Jainism

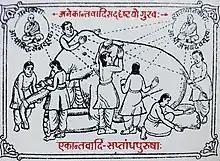
Jain temple painting explaining Anekantavada with Blind men and an elephant

The second main principle of Jainism is "anekāntavāda", from "anekānta" ("many-sidedness," etymologically "non-oneness" or "not being one") and "vada" ("doctrine"). The doctrine states that truth and reality are complex and always have multiple aspects. It further states that reality can be experienced, but cannot be fully expressed with language. It suggests that human attempts to communicate are "Naya", "partial expression of the truth". According to it, one can experience the taste of truth, but cannot fully express that taste through language. It holds that attempts to express experience are "syāt", or valid "in some respect", but remain "perhaps, just one perspective, incomplete". It concludes that in the same way, spiritual truths can be experienced but not fully expressed. It suggests that the great error is belief in "ekānta" (one-sidedness), where some relative truth is treated as absolute. The doctrine is ancient, found in Buddhist texts such as the "Samaññaphala Sutta". The Jain Agamas suggest that Mahāvīra's approach to answering all metaphysical philosophical questions was a "qualified yes" ("syāt"). These texts identify "anekāntavāda" as a key difference from the Buddha's teachings. The Buddha taught the Middle Way, rejecting extremes of the answer "it is" or "it is not" to metaphysical questions. The Mahāvīra, in contrast, taught his followers to accept both "it is", and "it is not", qualified with "perhaps", to understand Absolute Reality. The permanent being is conceptualized as "jiva" (soul) and "ajiva" (matter) within a dualistic "anekāntavāda" framework.